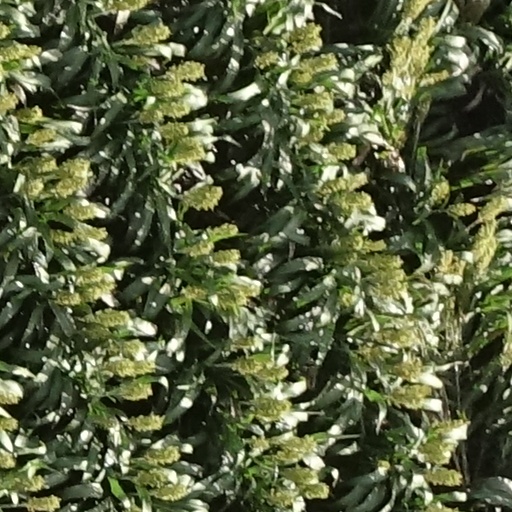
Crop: sorghum